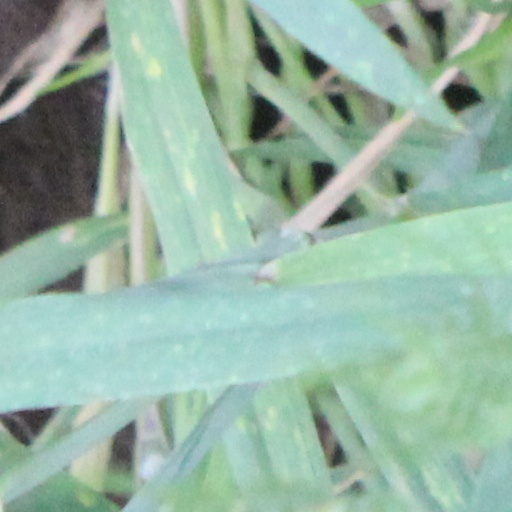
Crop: wheat